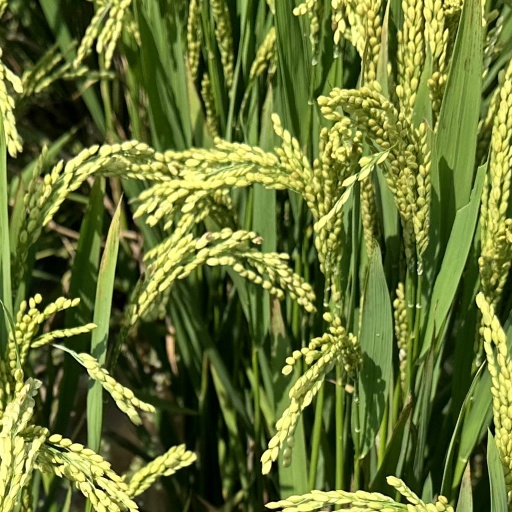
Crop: rice